Lynn Sherr

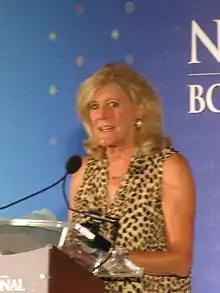
Sherr at the 2014 National Book Festival

Lynn Sherr (born March 4, 1942) is an American broadcast journalist and author, best known as a correspondent for the ABC news magazine "20/20".